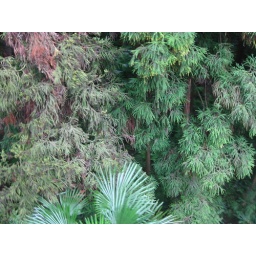
I associate ski lifts with non-tropical plants. But here they were, palm trees and pine trees under the chair lift.